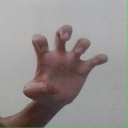
अक्षर: झ